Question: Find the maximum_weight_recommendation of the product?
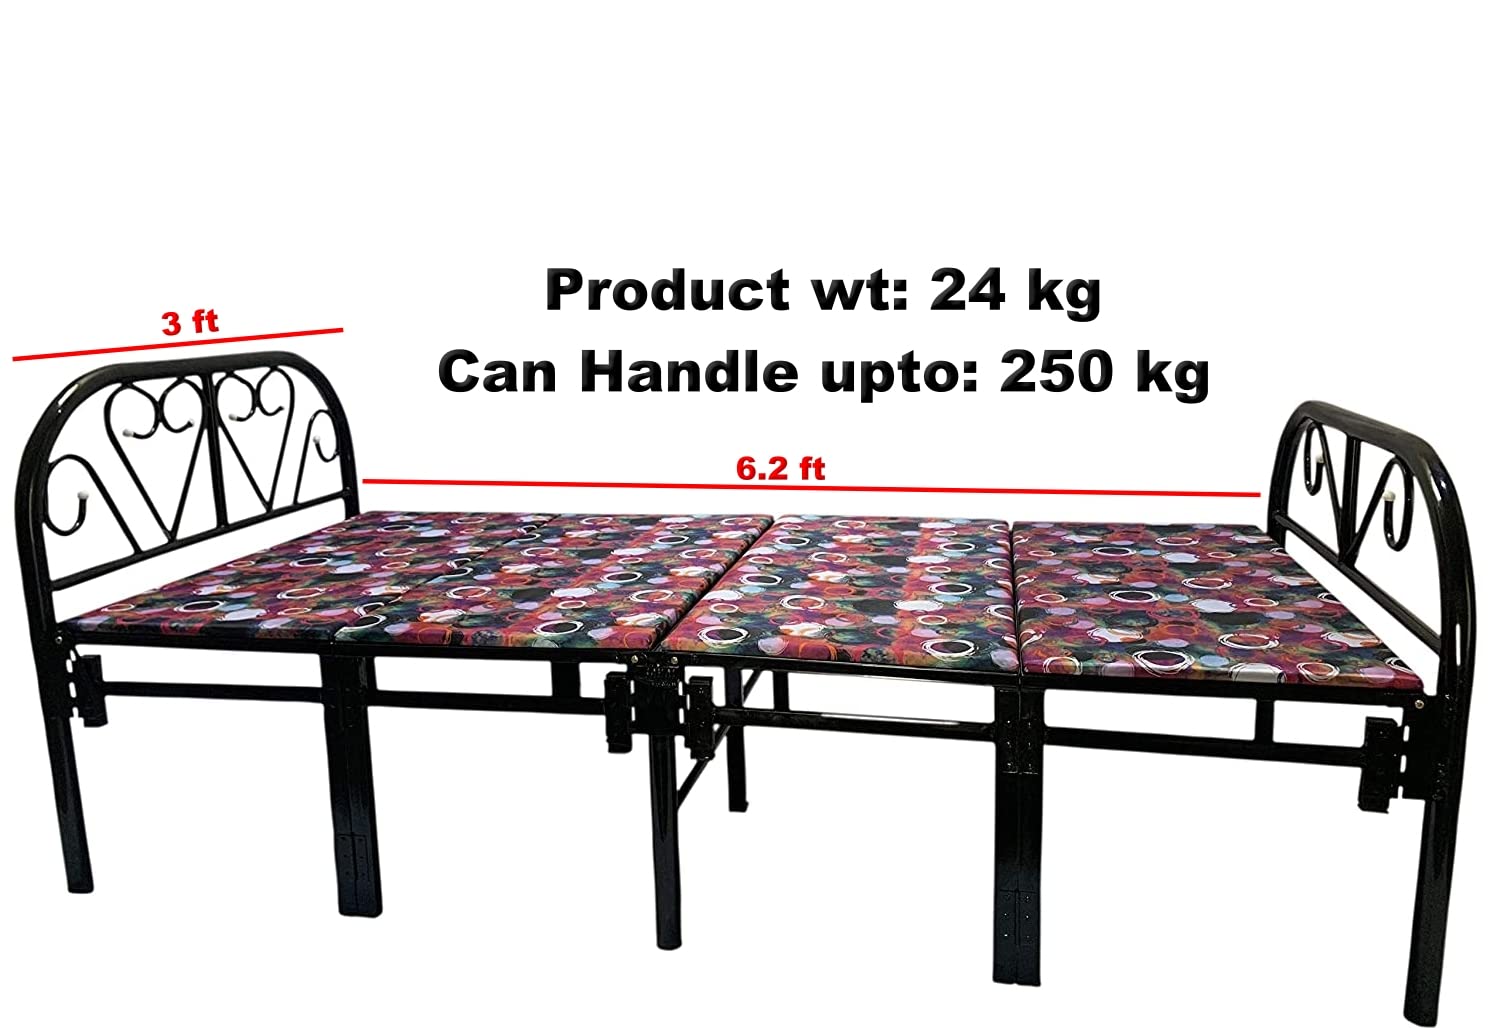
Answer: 24 kilogram